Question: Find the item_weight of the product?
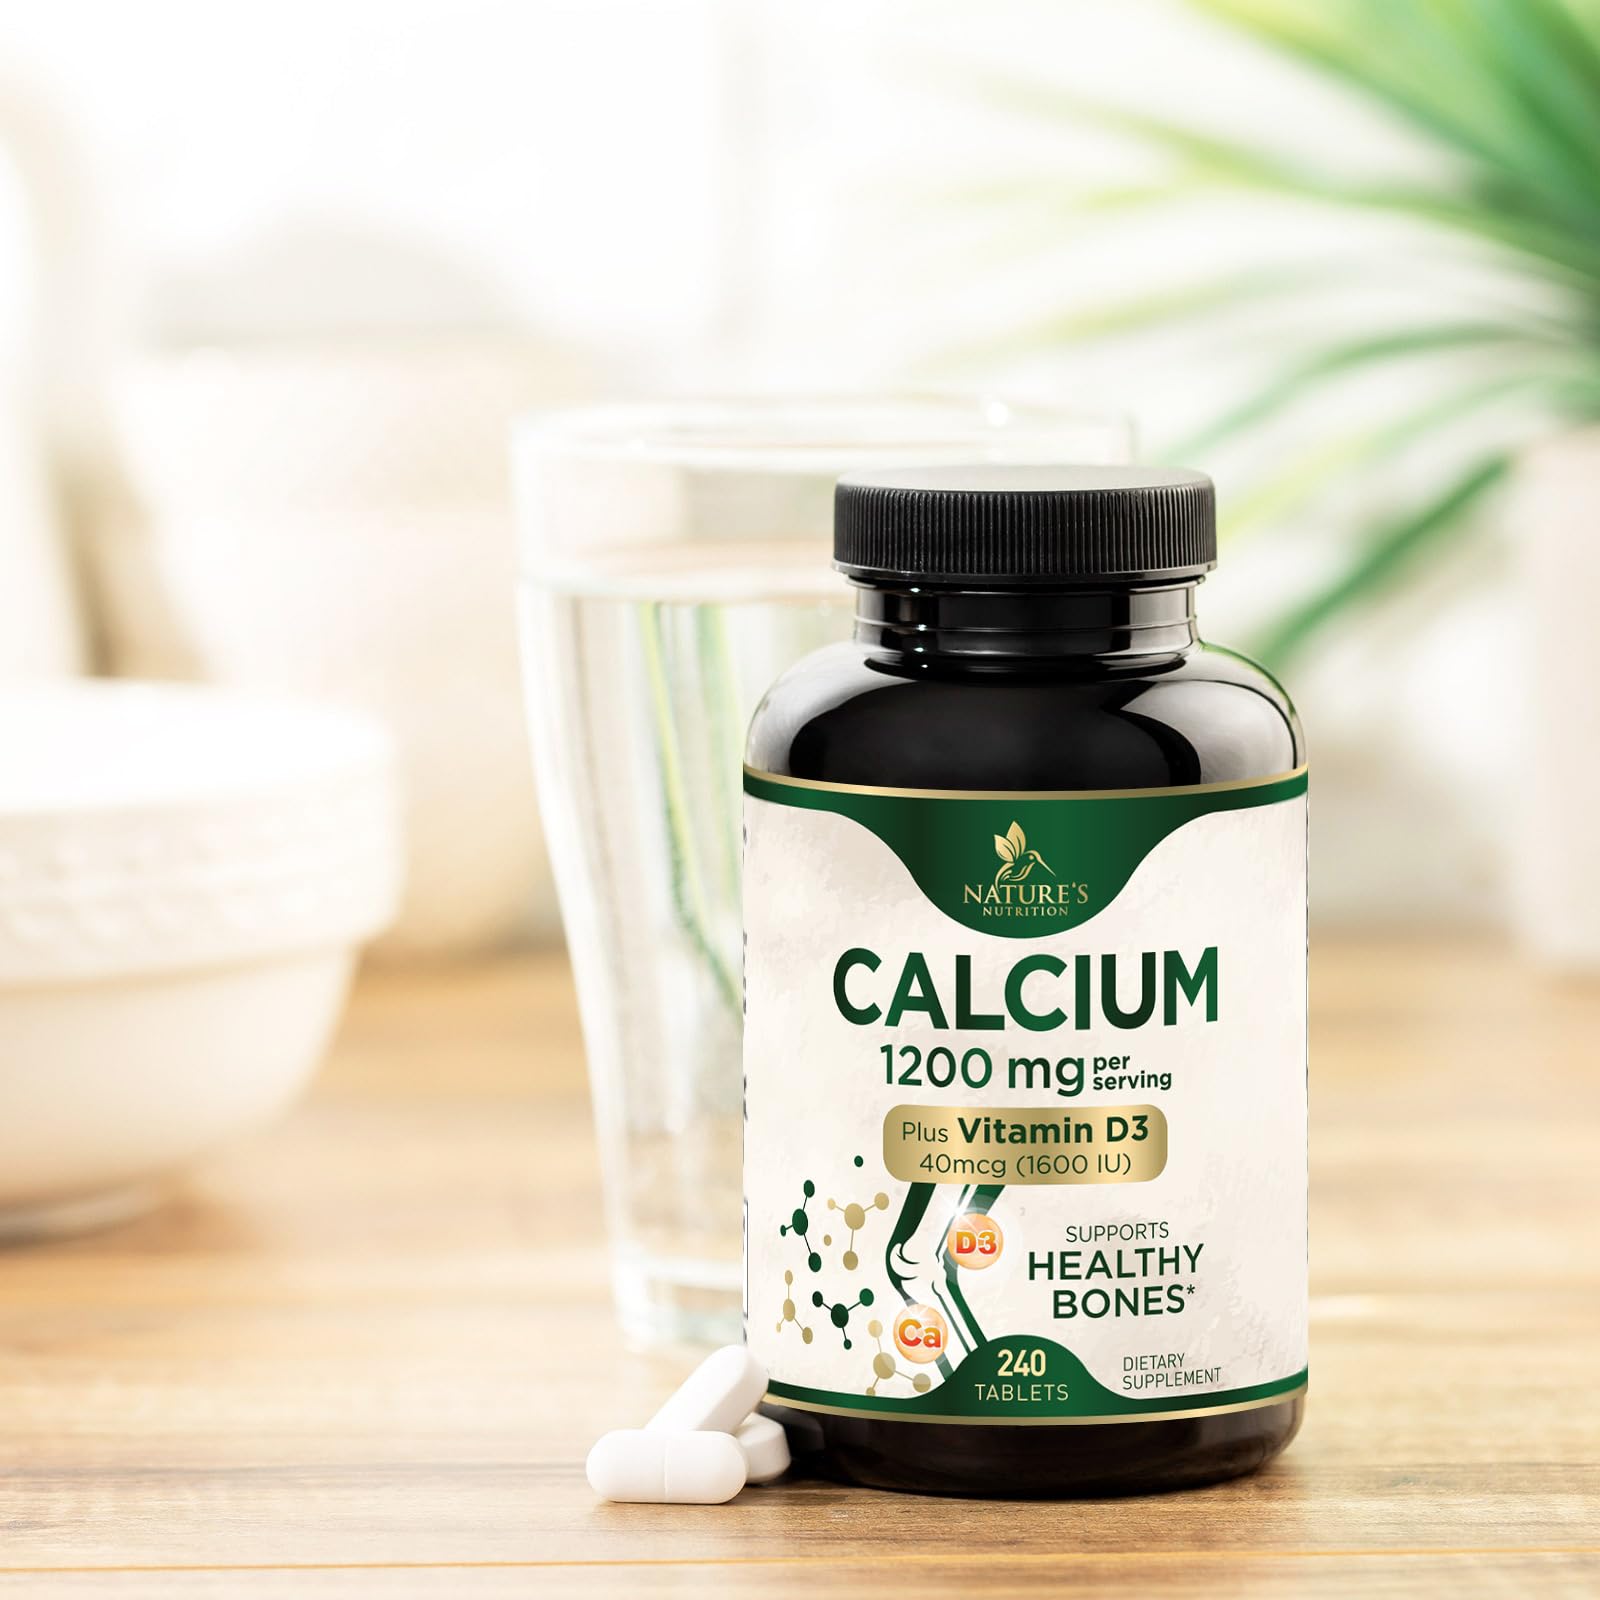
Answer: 1200.0 milligram